Sailor Neptune

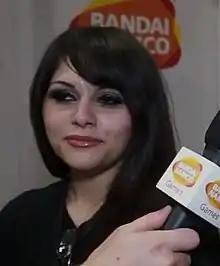
Lauren Landa is the voice of Michiru in the Viz Media dub.

In the Japanese anime series and movies, Michiru Kaioh is voiced by veteran voice actress Masako Katsuki. In the third season of "Sailor Moon Crystal", she is voiced by Sayaka Ohara. In the original English dub her name is changed to "Michelle Kaioh" and her voice is provided by Barbara Radecki. Michiru is voiced by Lauren Landa in the Viz Media English dub.